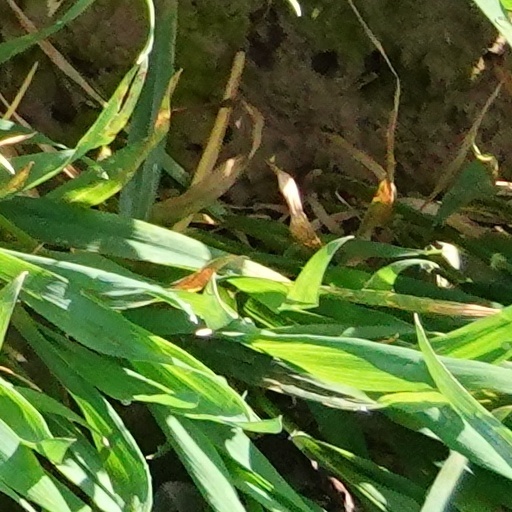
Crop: wheat